María Blanchard

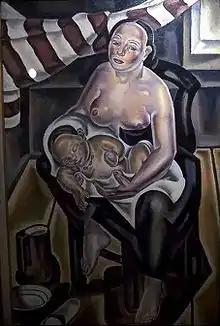
"Maternity" (1925)

In 1903, she moved to Madrid and studied at the Real Academia de Bellas Artes de San Fernando under Spanish artists such as Emilio Sala and Manuel Benedito. Sala taught Blanchard "precision" and the "exuberant use of colour," which would feature in her early compositions. In 1908, after Blanchard won a third prize for her painting "Primeros pasos" at the National Exhibition of Fine Arts, the Santander government awarded her a grant to support her education in the arts. In 1909, this grant allowed her to continue her artistic education at the Academie Vitti in Paris under Hermenegildo Anglada Camarasa and Kees van Dongen. Here she discovered cubist painting, and was influenced by Jacques Lipchitz and Juan Gris. In 1914, due to the First World War, Blanchard left Paris and returned to Madrid. She shared a studio in her mother's house with some of the artists she met in Paris. In 1915, her art was displayed in an exhibition organized by Ramón Gómez de la Serna at the Museo de Arte Moderno (Madrid). She was contacted to teach art in Salamanca (Madrid), but was disappointed by the experience.